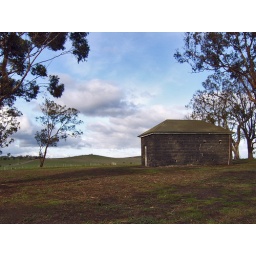
An old blue stone building on a peaceful hill near the Growling Frog golf course.